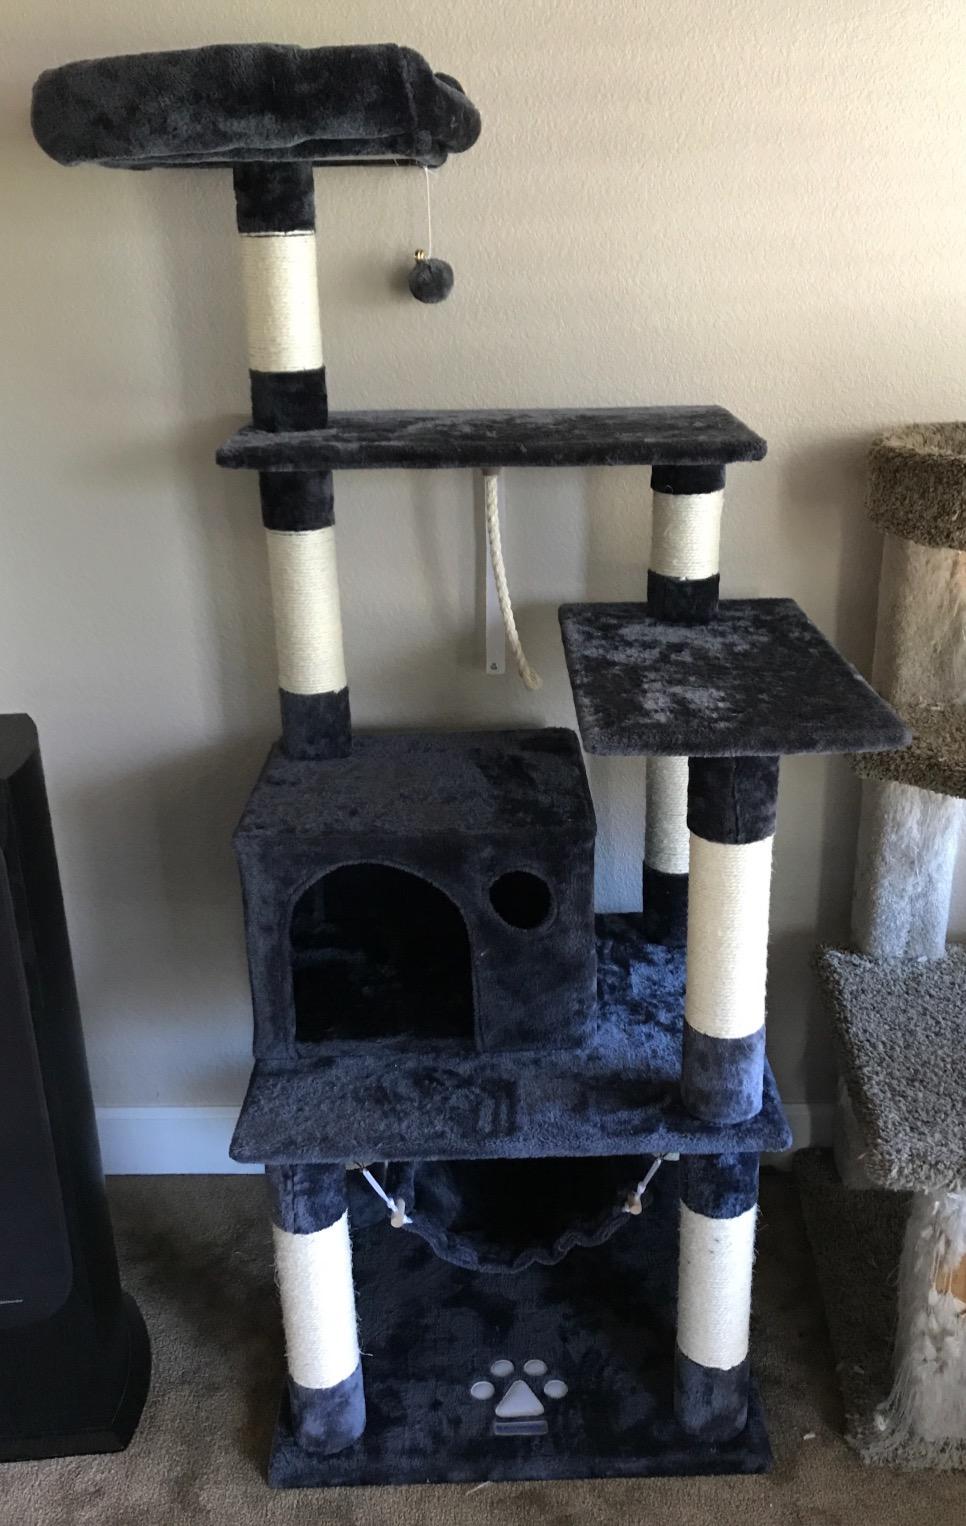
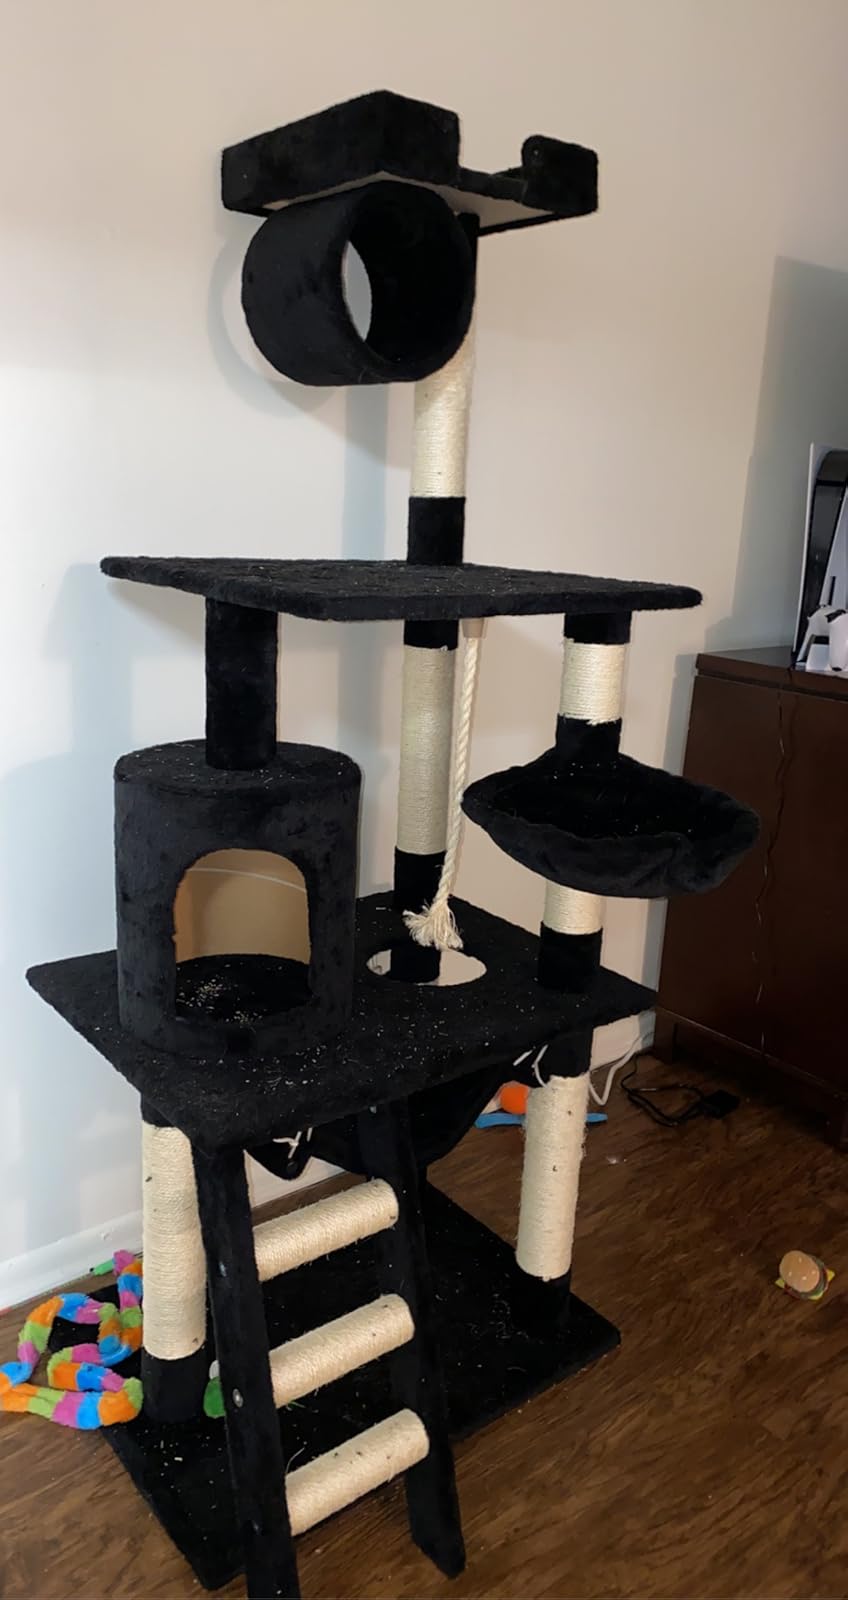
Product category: items_cat tree
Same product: no